Leonhard Rauwolf

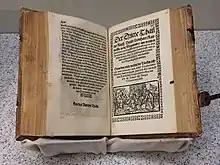
Leonhard Rauwolf: ""Aigentliche Beschreibung der Raiß inn die Morgenländer."" First edition, Lauingen, 1582. Deutsches Historisches Museum, Berlin

In addition to botanical investigations, Rauwolff observed and recorded his impressions of the people, customs, and sights of the Levantine region. In 1582 he published these as a book in German, ""Aigentliche Beschreibung der Raiß inn die Morgenländerin"". The English translation, ""Dr. Leonhart Rauwolf's Travels into the Eastern Countries"" (340 pages) was published in 1693 in a collection of travel narratives compiled by John Ray. Another translation was published in Dutch. Rauwolff was among the first Europeans to describe the drinking of coffee (which was unknown in Europe at the time): "A very good drink they call "Chaube" that is almost as black as ink and very good in illness, especially of the stomach. This they drink in the morning early in the open places before everybody, without any fear or regard, out of China cups, as hot as they can, sipping it a little at a time." Here is an extract from Rauwolff's description of Tripoli in Lebanon: